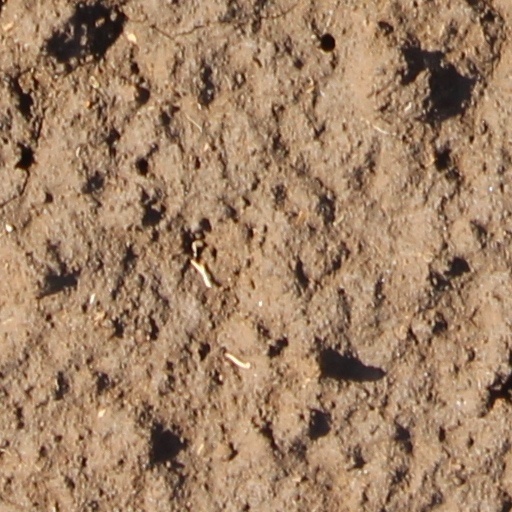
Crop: wheat